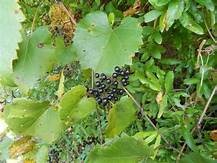
Label: grape